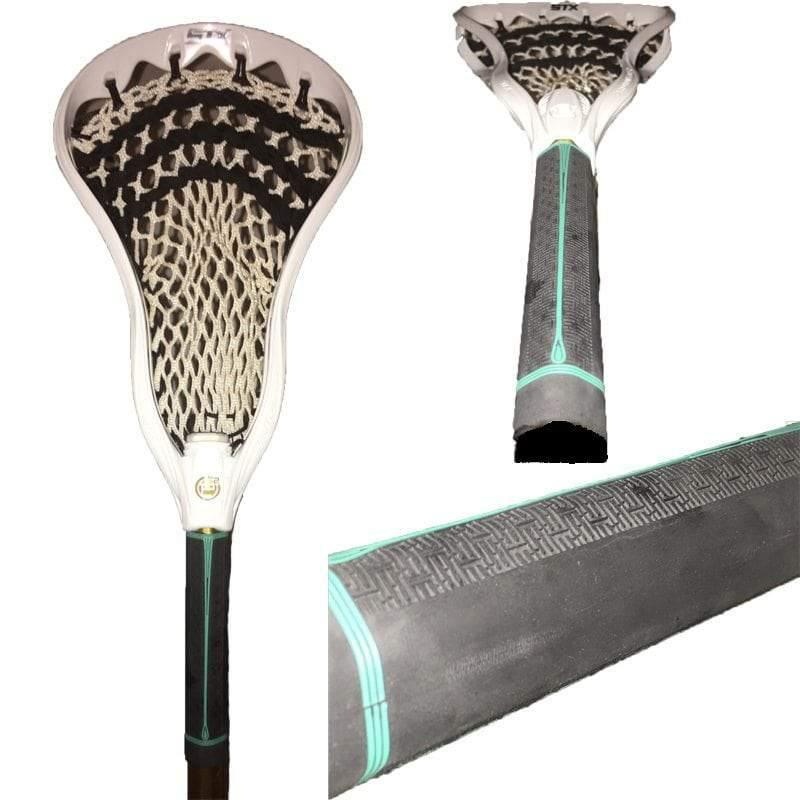
FUSION Top Hand Grip
Introducing the Buttendz Fusion Top Hand Grip, the ultimate lacrosse stick grip designed specifically for Face Off Specialists and Goalies. This innovative lacrosse grip features an added layer of texture on both the top and bottom, which gives increased tackiness and better control. For Face Off Specialists, the Fusion Top Hand Grip offers added leverage, giving you a competitive edge during critical face offs. Goalies will benefit from the grip's ability to prevent head spin, ensuring precise control and confidence in the crease. Key Features: Added texture on top and bottom for increased tackiness Provides added leverage for Face Off Specialists Prevents head spin for Goalies, ensuring precise control Thin profile (1mm) for minimal interference with stick handling Lightweight design (1/2 ounce) for optimal balance and feel Legal for use at all levels (grip color for Face Off Specialists must differ from gloves & head color) Grip Specs: Length: 5.5 inches Weight: 1/2 ounce (less than tape) Thickness: 1mm Experience the difference the Buttendz Fusion Top Hand Grip can make in your game, whether you're battling for possession during face offs or making game-changing saves in the crease. The advanced technology and superior design of this lacrosse grip is bound to elevate your performance and give you the competitive edge you need on the field.
Brand: buttendzz
Category: Sporting Goods > Athletics > Field Hockey & Lacrosse > Lacrosse Stick Parts